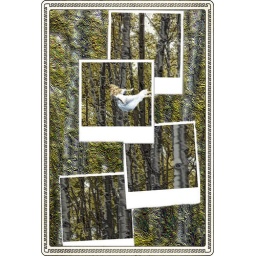
flying in the birch trees